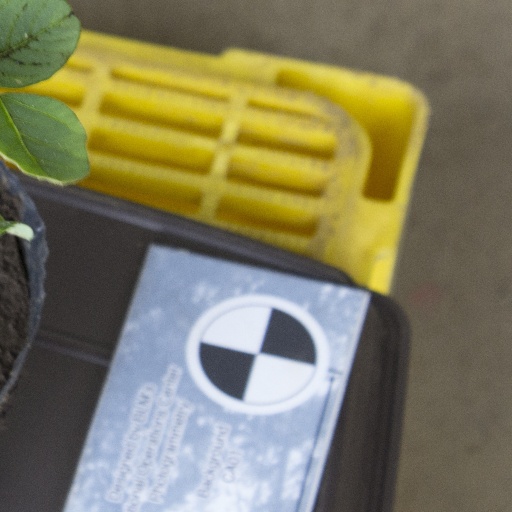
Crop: soybean